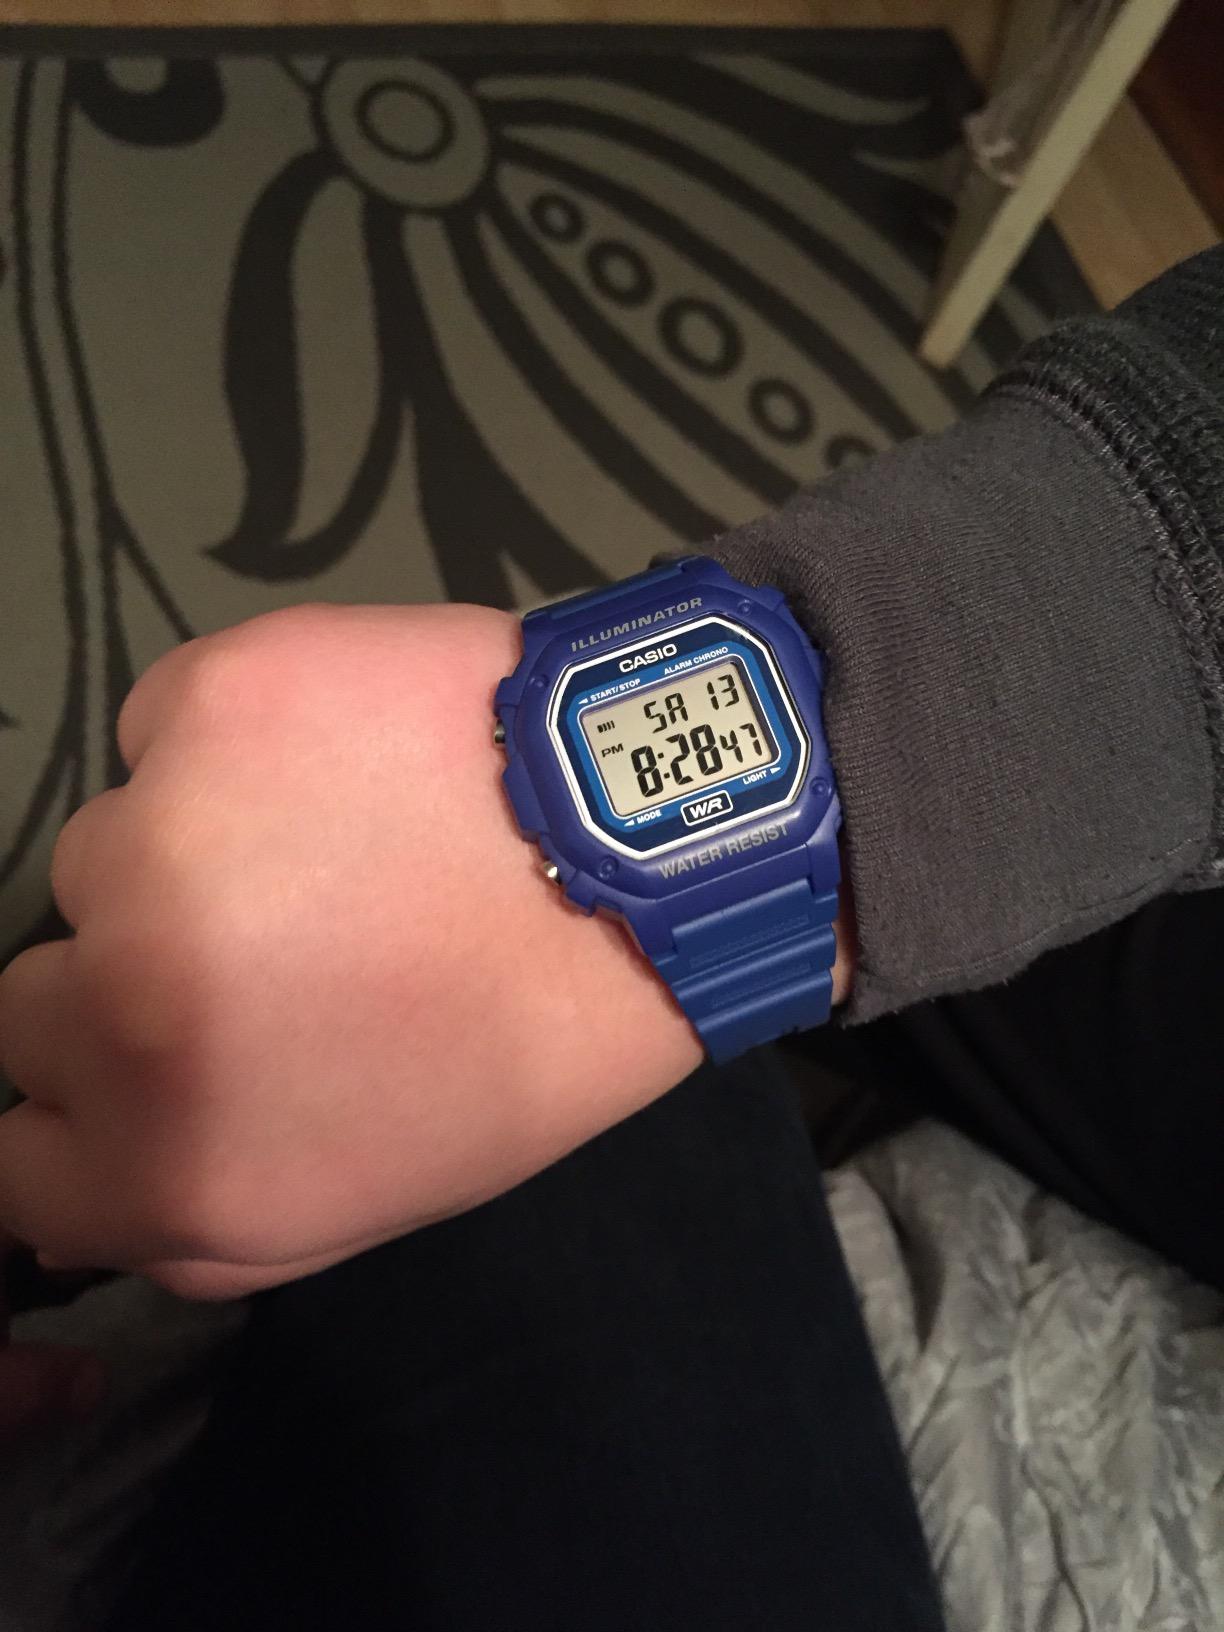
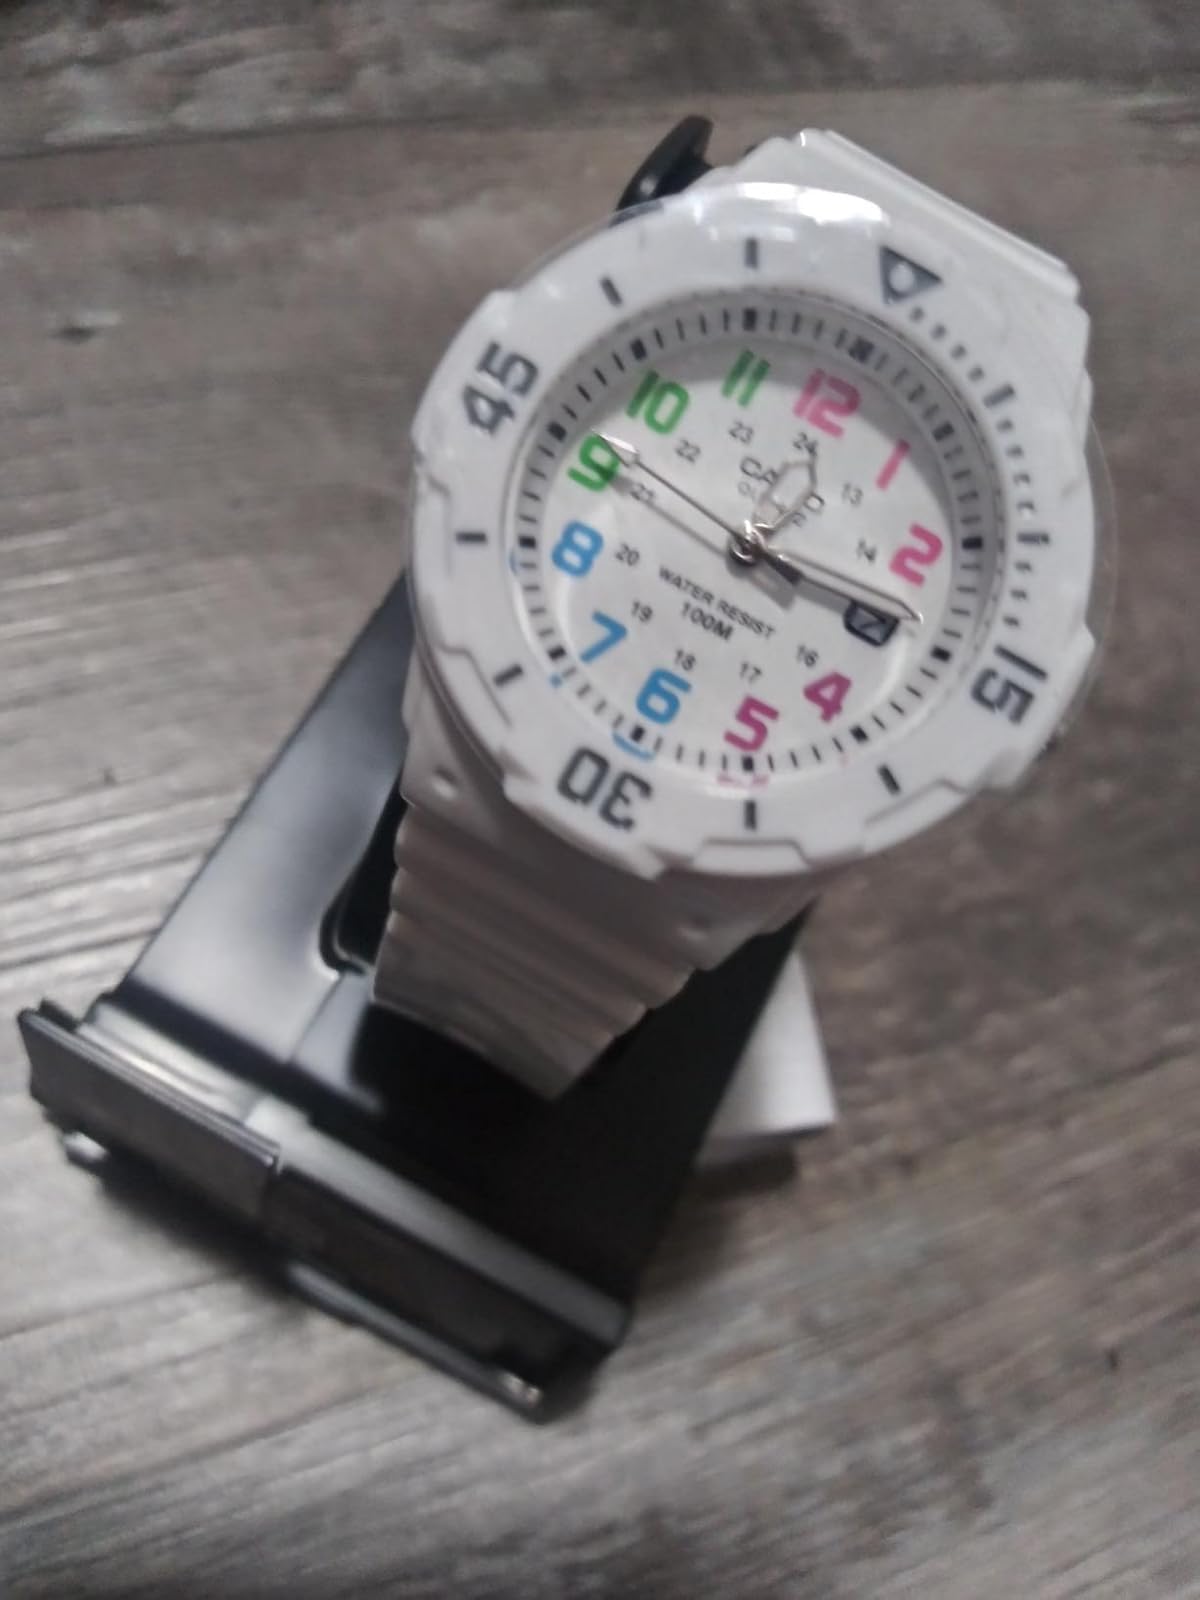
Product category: accessories_watch
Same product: no